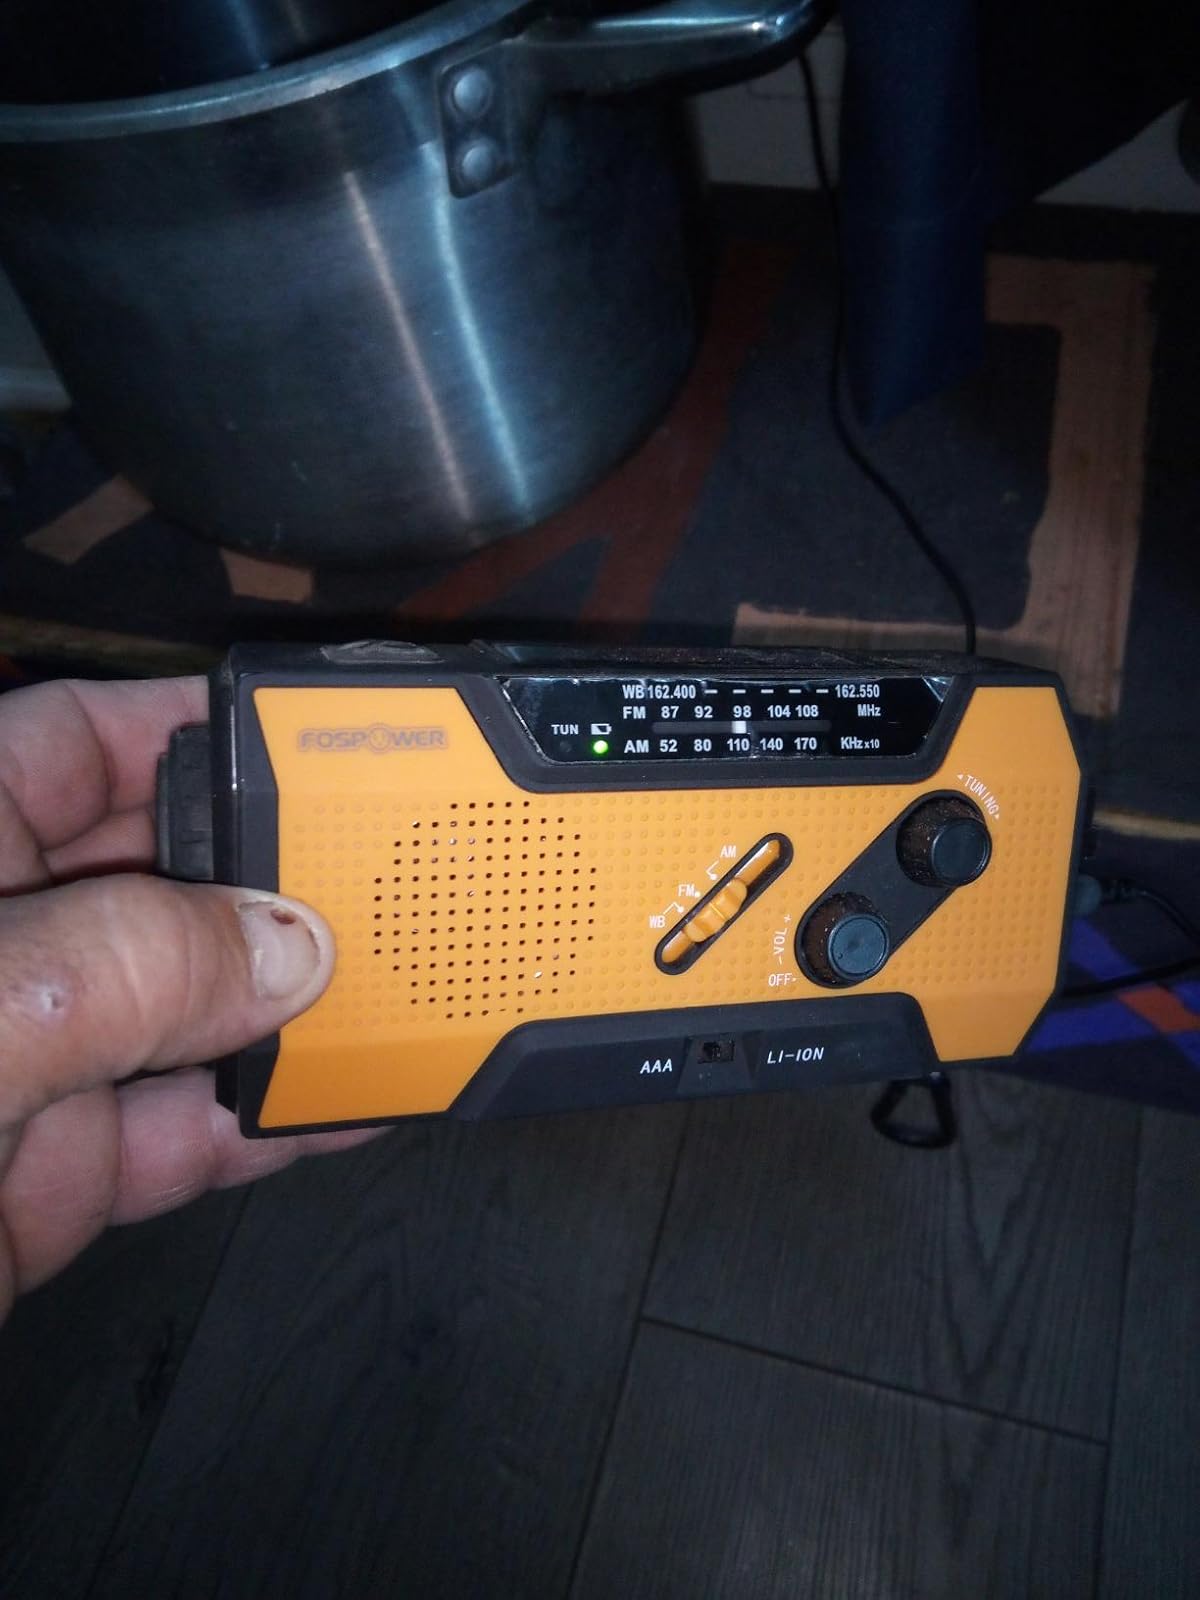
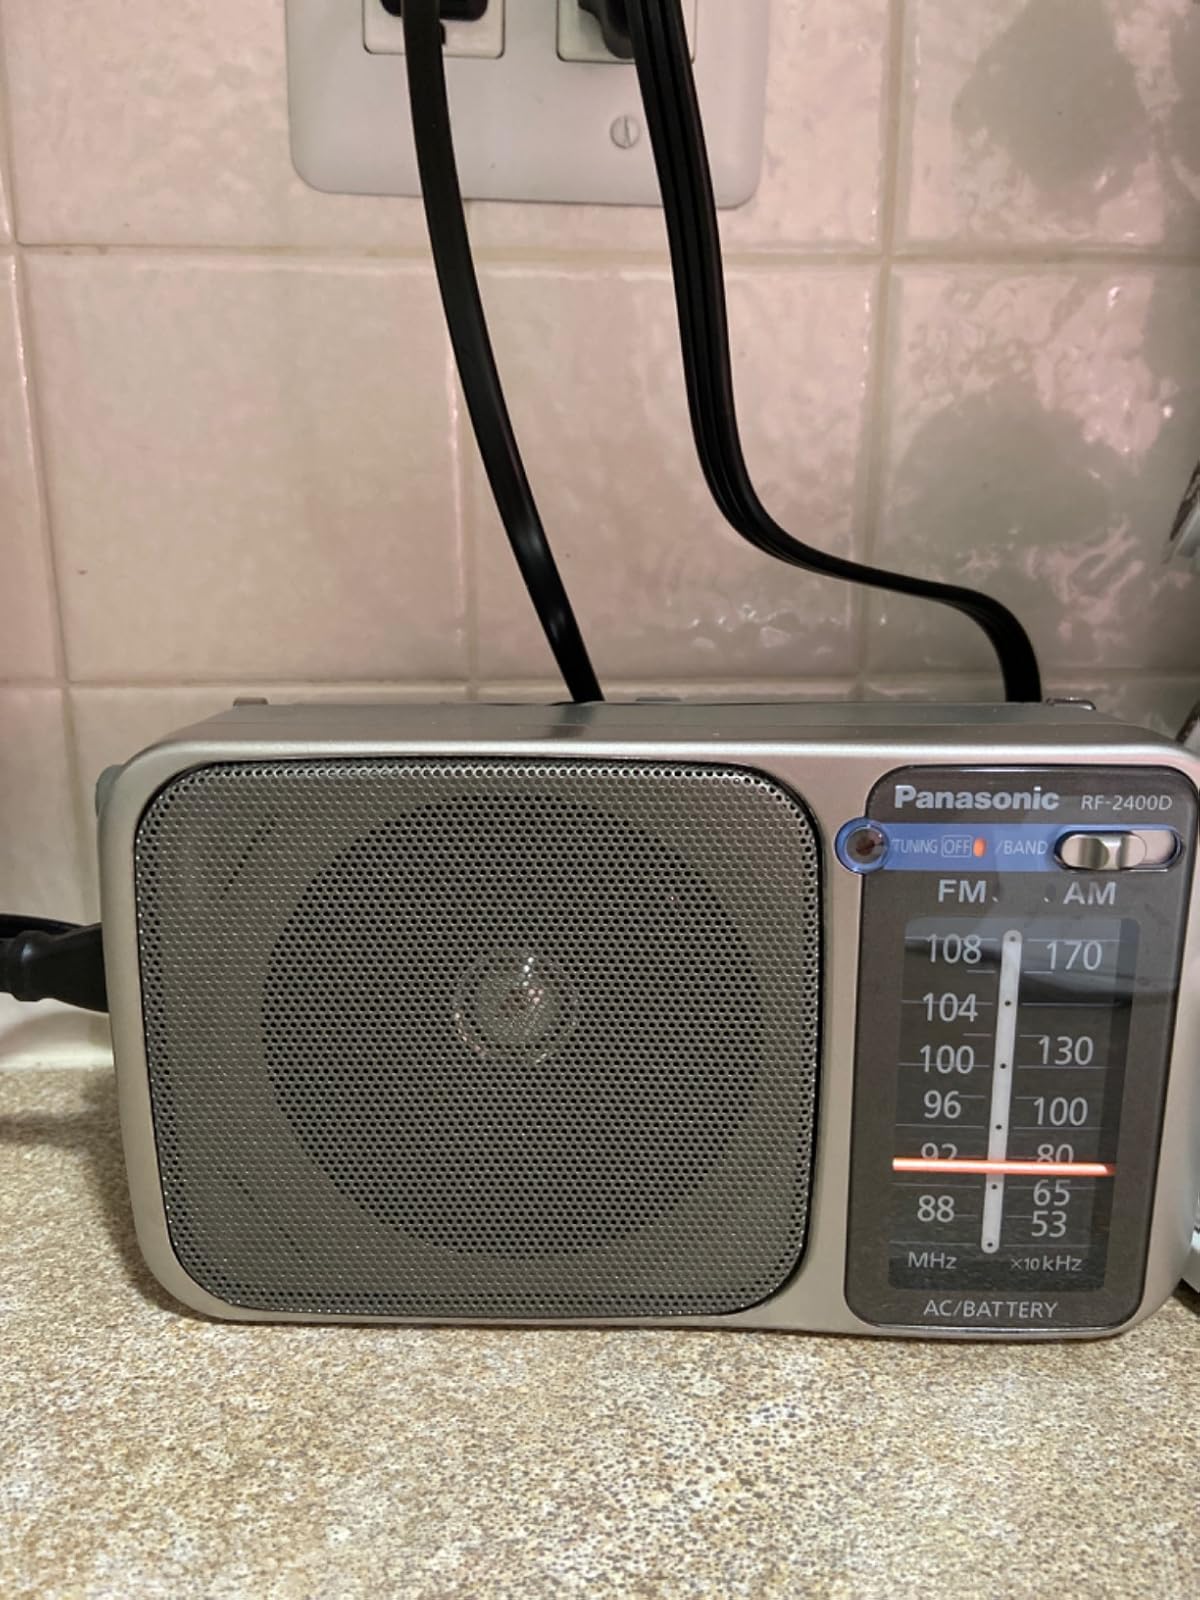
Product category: radio
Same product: no